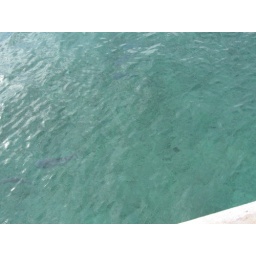
fish in the crystal-clear water